Waskesiu Upland

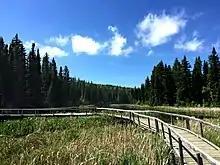
Boardwalk on Waskesiu River Trail

Prince Albert National Park encompasses most of Waskesiu Hills, the southern part of Thunder Hills, and the lowlands between them. The park has several campgrounds, multiple hiking trails of varying difficulty, and access to several lakes for recreation. On the southern shore of Waskesiu Lake is the village of Waskesiu Lake. The village is the recreational centre of the park and uplands as there is a golf course, lodging, restaurants, shopping, and Prince Albert National Park Nature Centre. Adjacent to Kingsmere Lake is Ajawaan Lake which is where Grey Owl's cabin is located.